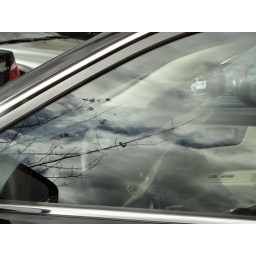
tree reflection in car window